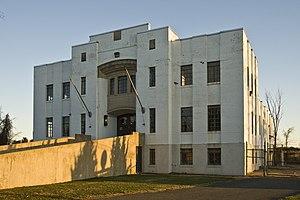
Manège militaire de Chestertown, Chestertown, Maryland, États-Unis